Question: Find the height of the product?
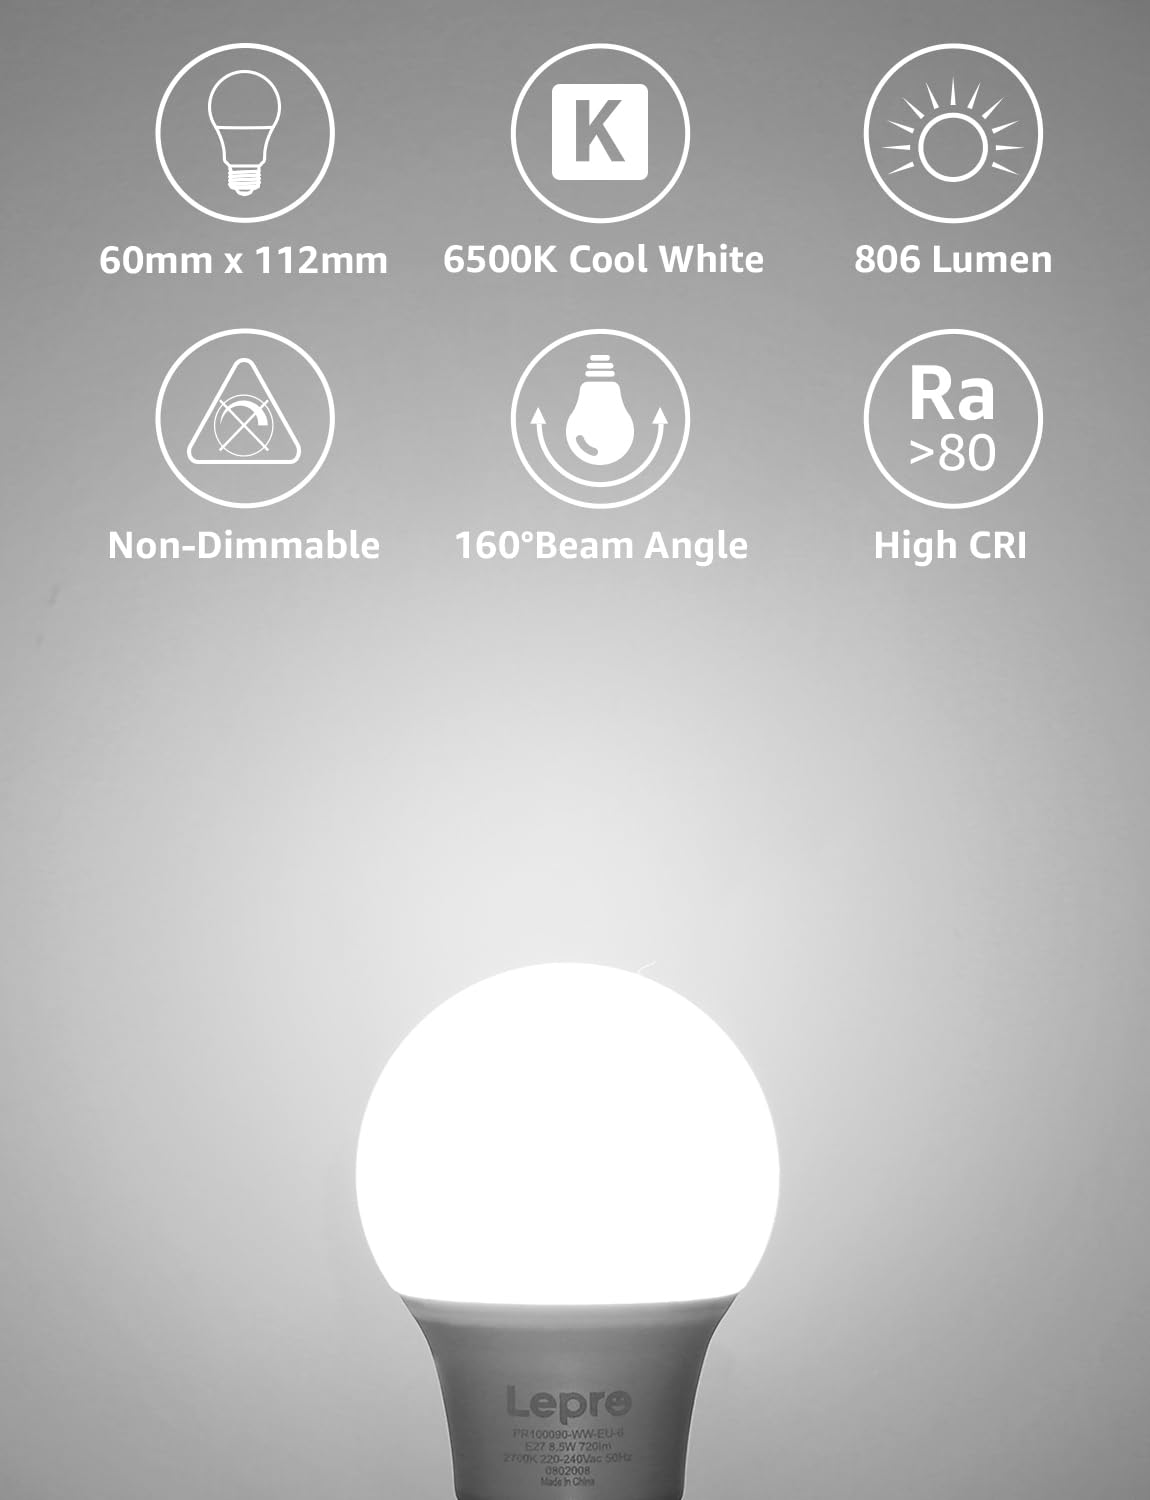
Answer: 80.0 millimetre